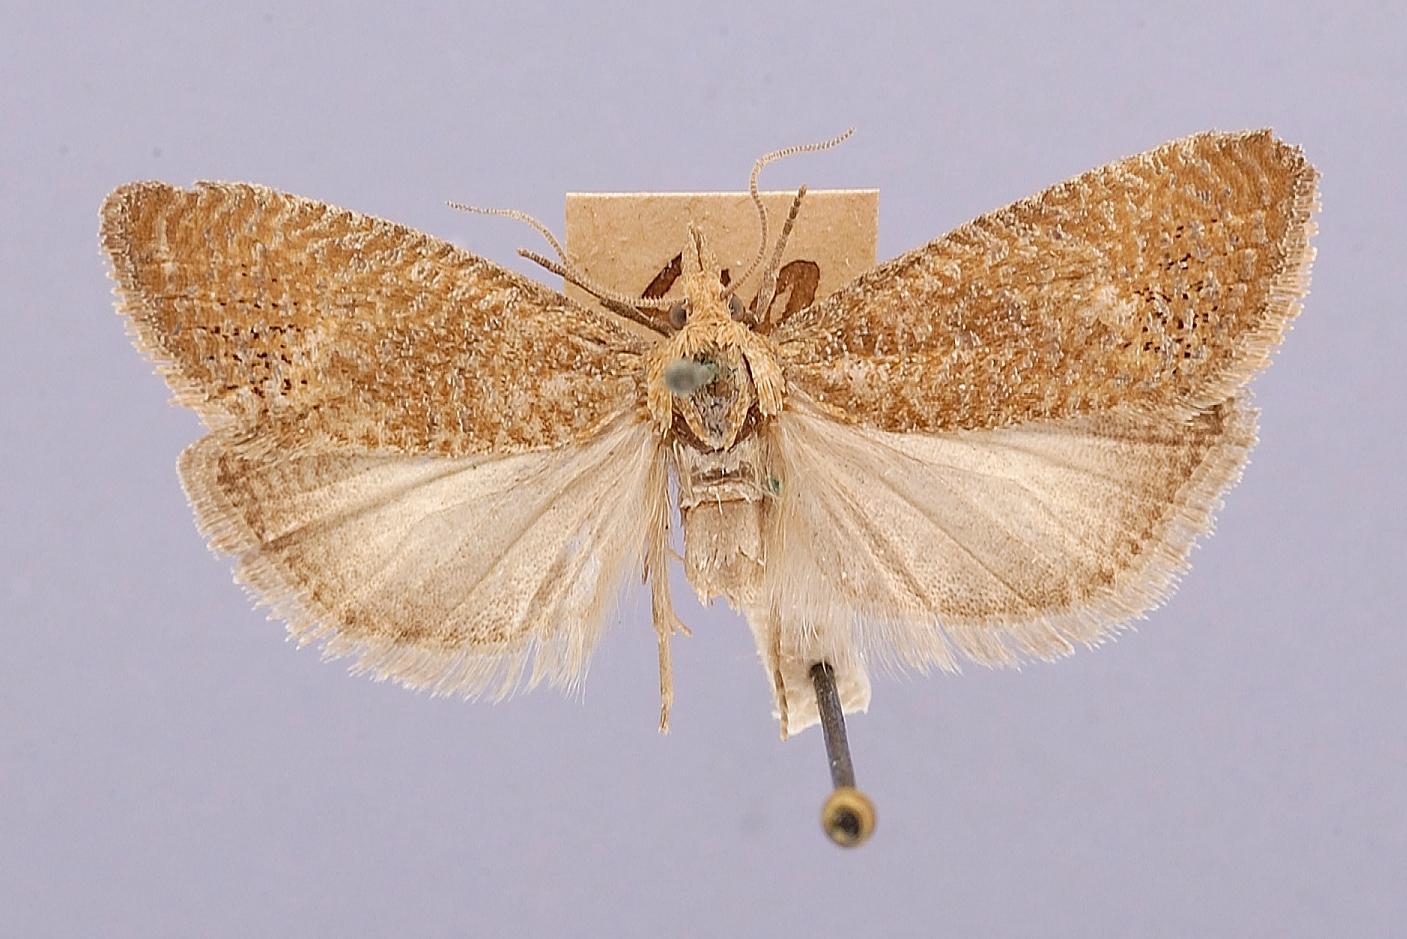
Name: Paedisca irroratana
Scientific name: Paedisca irroratana Walsingham, 1879
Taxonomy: Animalia, Arthropoda, Insecta, Lepidoptera, Tortricidae
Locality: [Not Stated], Mendocino, California, United States
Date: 7 Jun 1871 to 10 Jun 1871